Arab Socialist Ba'ath Party – Syria Region

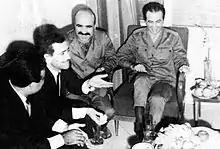
Photograph of a meeting of Senior leadership of the Baath Party in 1969 / From left to right: Interior Minister Mohammad Rabah al-Tawil, Chief of Staff General Mustafa Tlass, Commander of the Golan Front Ahmad al-Meer, and the Syrian strongman Salah Jadid

The secession from the UAR was a time of crisis for the party; several groups, including Hawrani, left the Ba'ath Party. In 1962, Aflaq convened a congress which re-established the Syrian Regional Branch. The division in the original Ba'ath Party between the National Command led by Michel Aflaq and the "regionalists" in the Syrian Regional Branch stemmed from the break-up of the UAR. Aflaq had sought to control the regionalist elementsan incoherent grouping led by Fa'iz al-Jasim, Yusuf Zuayyin, Munir al-Abdallah and Ibrahim Makhus. Aflaq retained the support of the majority of the non-Syrian National Command members (13 at the time).